Korean State Railway

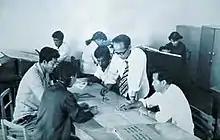
The design team at the Kim Chong-t'ae Electric Locomotive Works at work on designing the Red Flag 1-class locomotive in 1960.

Re-electrification of the Yangdŏk–Ch'ŏnsŏng section of the P'yŏngra Line, which had been initially electrified in 1948 but destroyed during the Korean War, was completed with Soviet assistance on 25 May 1956, but the large-scale electrification of North Korea's rail lines began only in 1958; by the end of the 1960s, nearly of lines had been electrified, and by 1973, when the electrification of the P'yŏngra Line was completed, over of lines had been electrified, realising the goal of electrifying all major trunk lines. Electrification of the lines was accompanied by the manufacture of electric locomotives. Domestic production of small electric locomotives for use in mines had begun in 1958, but production of mainline electric locomotives didn't start until a few years later. Although the USSR had promised to deliver Soviet-made electric locomotives to North Korea, this never took place, so to supplement the sixteen electric locomotives inherited from Sentetsu, in 1958 Kukch'ŏl ordered ten Type 22E locomotives from the Škoda Works of Czechoslovakia. This was just a temporary measure, however, as the main goal was the development of a domestically produced electric locomotive. To this end, a licence to build the Škoda Type 30E was bought from Czechoslovakia, including technology transfer, and a number were built to the original design to gain familiarity with the process, but most of the effort was placed on designing the larger, indigenous design. The prototype of the DPRK's first domestically produced mainline electric locomotive, the Red Flag 1, was completed at the Kim Chŏng-t'ae Works (then called the P'yŏngyang Electric Locomotive Works) on 30 August 1961, and Kim Il Sung visited the plant for the occasion and chose the locomotive's name personally. Serial production started in 1962, with twenty built that year, followed by another thirty in 1963; eventually, over 150 were built.